Moskenes Church

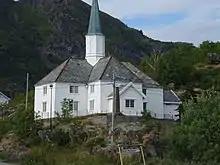
View of the church

Moskenes Church is a parish church of the Church of Norway in Moskenes Municipality in Nordland county, Norway. It is located in the village of Moskenes, located immediately north of the village of Sørvågen. It is one of the two churches for the Moskenes parish which is part of the Lofoten prosti (deanery) in the Diocese of Sør-Hålogaland. The white, wooden church was built in a cruciform style in 1819 using plans drawn up by the architect Kirsten Wleügel Knutssøn. The church seats about 280 people.